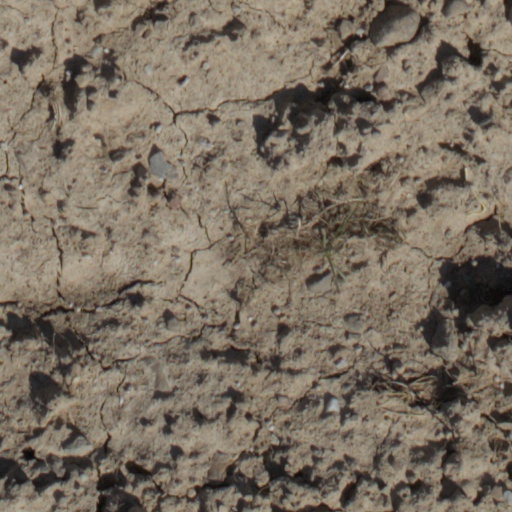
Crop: wheat